Dunbartonshire

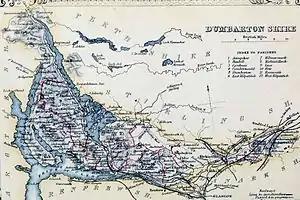
Dumbartonshire Civil Parish map c. 1854 Boundaries are outlined in red

Reforms to local government in 1930 saw the burgh of Dumbarton brought within the administrative area of the county council. The county council was based at the old county buildings at the sheriff court until 1965, when it moved to new County Buildings on Garshake Road in Dumbarton. The new building was formally opened by Queen Elizabeth II, accompanied by the Duke of Edinburgh, on 28 June 1965 during a royal visit to the area.